Trần Quốc Vượng (politician)

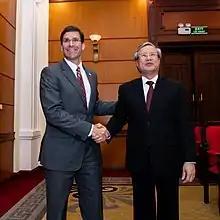
United States Secretary of Defense Mark T. Esper met with Trần Quốc Vượng, during his visit to Hanoi, Vietnam, Nov. 20, 2019.

On 1 August 2017, Trần Quốc Vượng was assigned to be a Permanent Member of the Party Central Committee's Secretariat while Đinh Thế Huynh went for medical treatment. On 2 March 2018, the Politburo decided to dismiss Đinh Thế Huynh from holding the position of Permanent member of the Central Committee’s Secretariat and Chairman of the Central Theoretical Council of the Communist Party of Vietnam for long-term medical treatment. On 5 March 2018, the Politburo issued a decision to appoint Trần Quốc Vượng a Permanent member of the CPV Central Committee’s Secretariat, succeeding Đinh Thế Huynh.